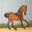
Label: horse